Allegheny High School

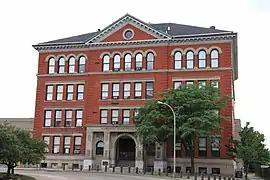
1904 "annex" building

Allegheny High School is a former high school in the Allegheny Center neighborhood of Pittsburgh, Pennsylvania, which operated from 1883 to 1983. The school's two surviving buildings were listed on the National Register of Historic Places in 1986. The campus is no longer a high school but is still used by Pittsburgh Public Schools for elementary and middle grades (Allegheny PreK–5 and Allegheny 6–8).